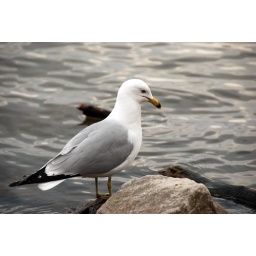
DSC_0107E_Sea Gull standing by the water